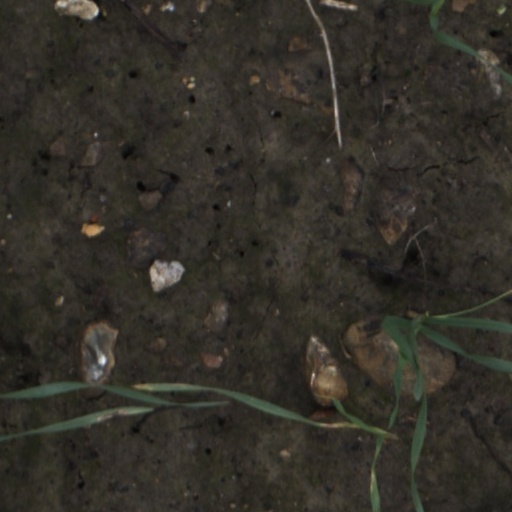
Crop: wheat